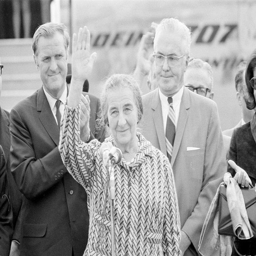
politician waves to the crowd after she flew en route and talks with politician .